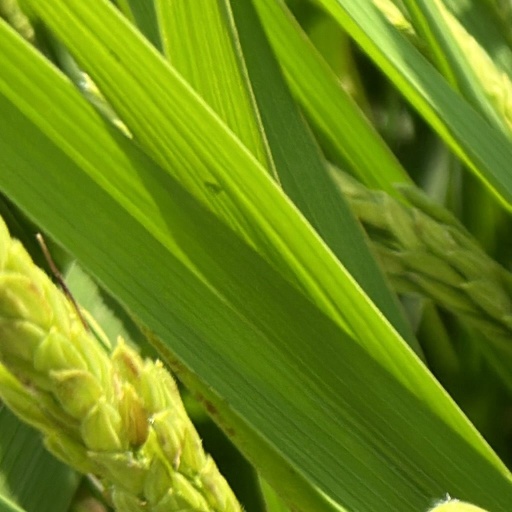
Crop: rice